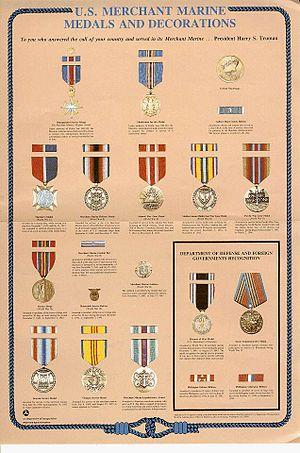
Les Décorations de la marine marchande des États-Unis sont des décorations civiles des États-Unis qui sont décernées aux membres de la marine marchande des États-Unis pour récompenses de divers devoirs aussi bien en temps de paix que de guerre.